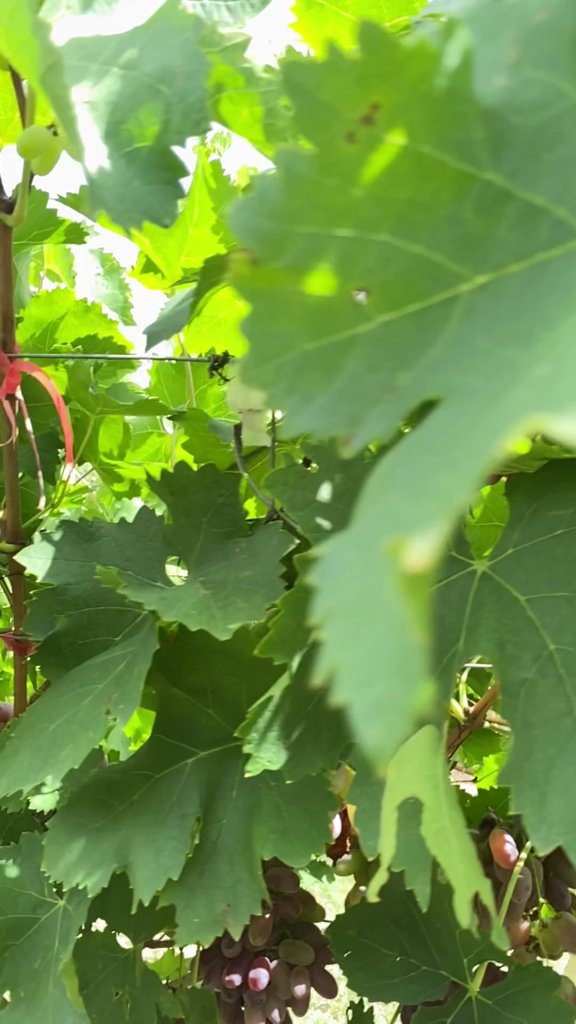
Berries visible: 38
Grape clusters: 3